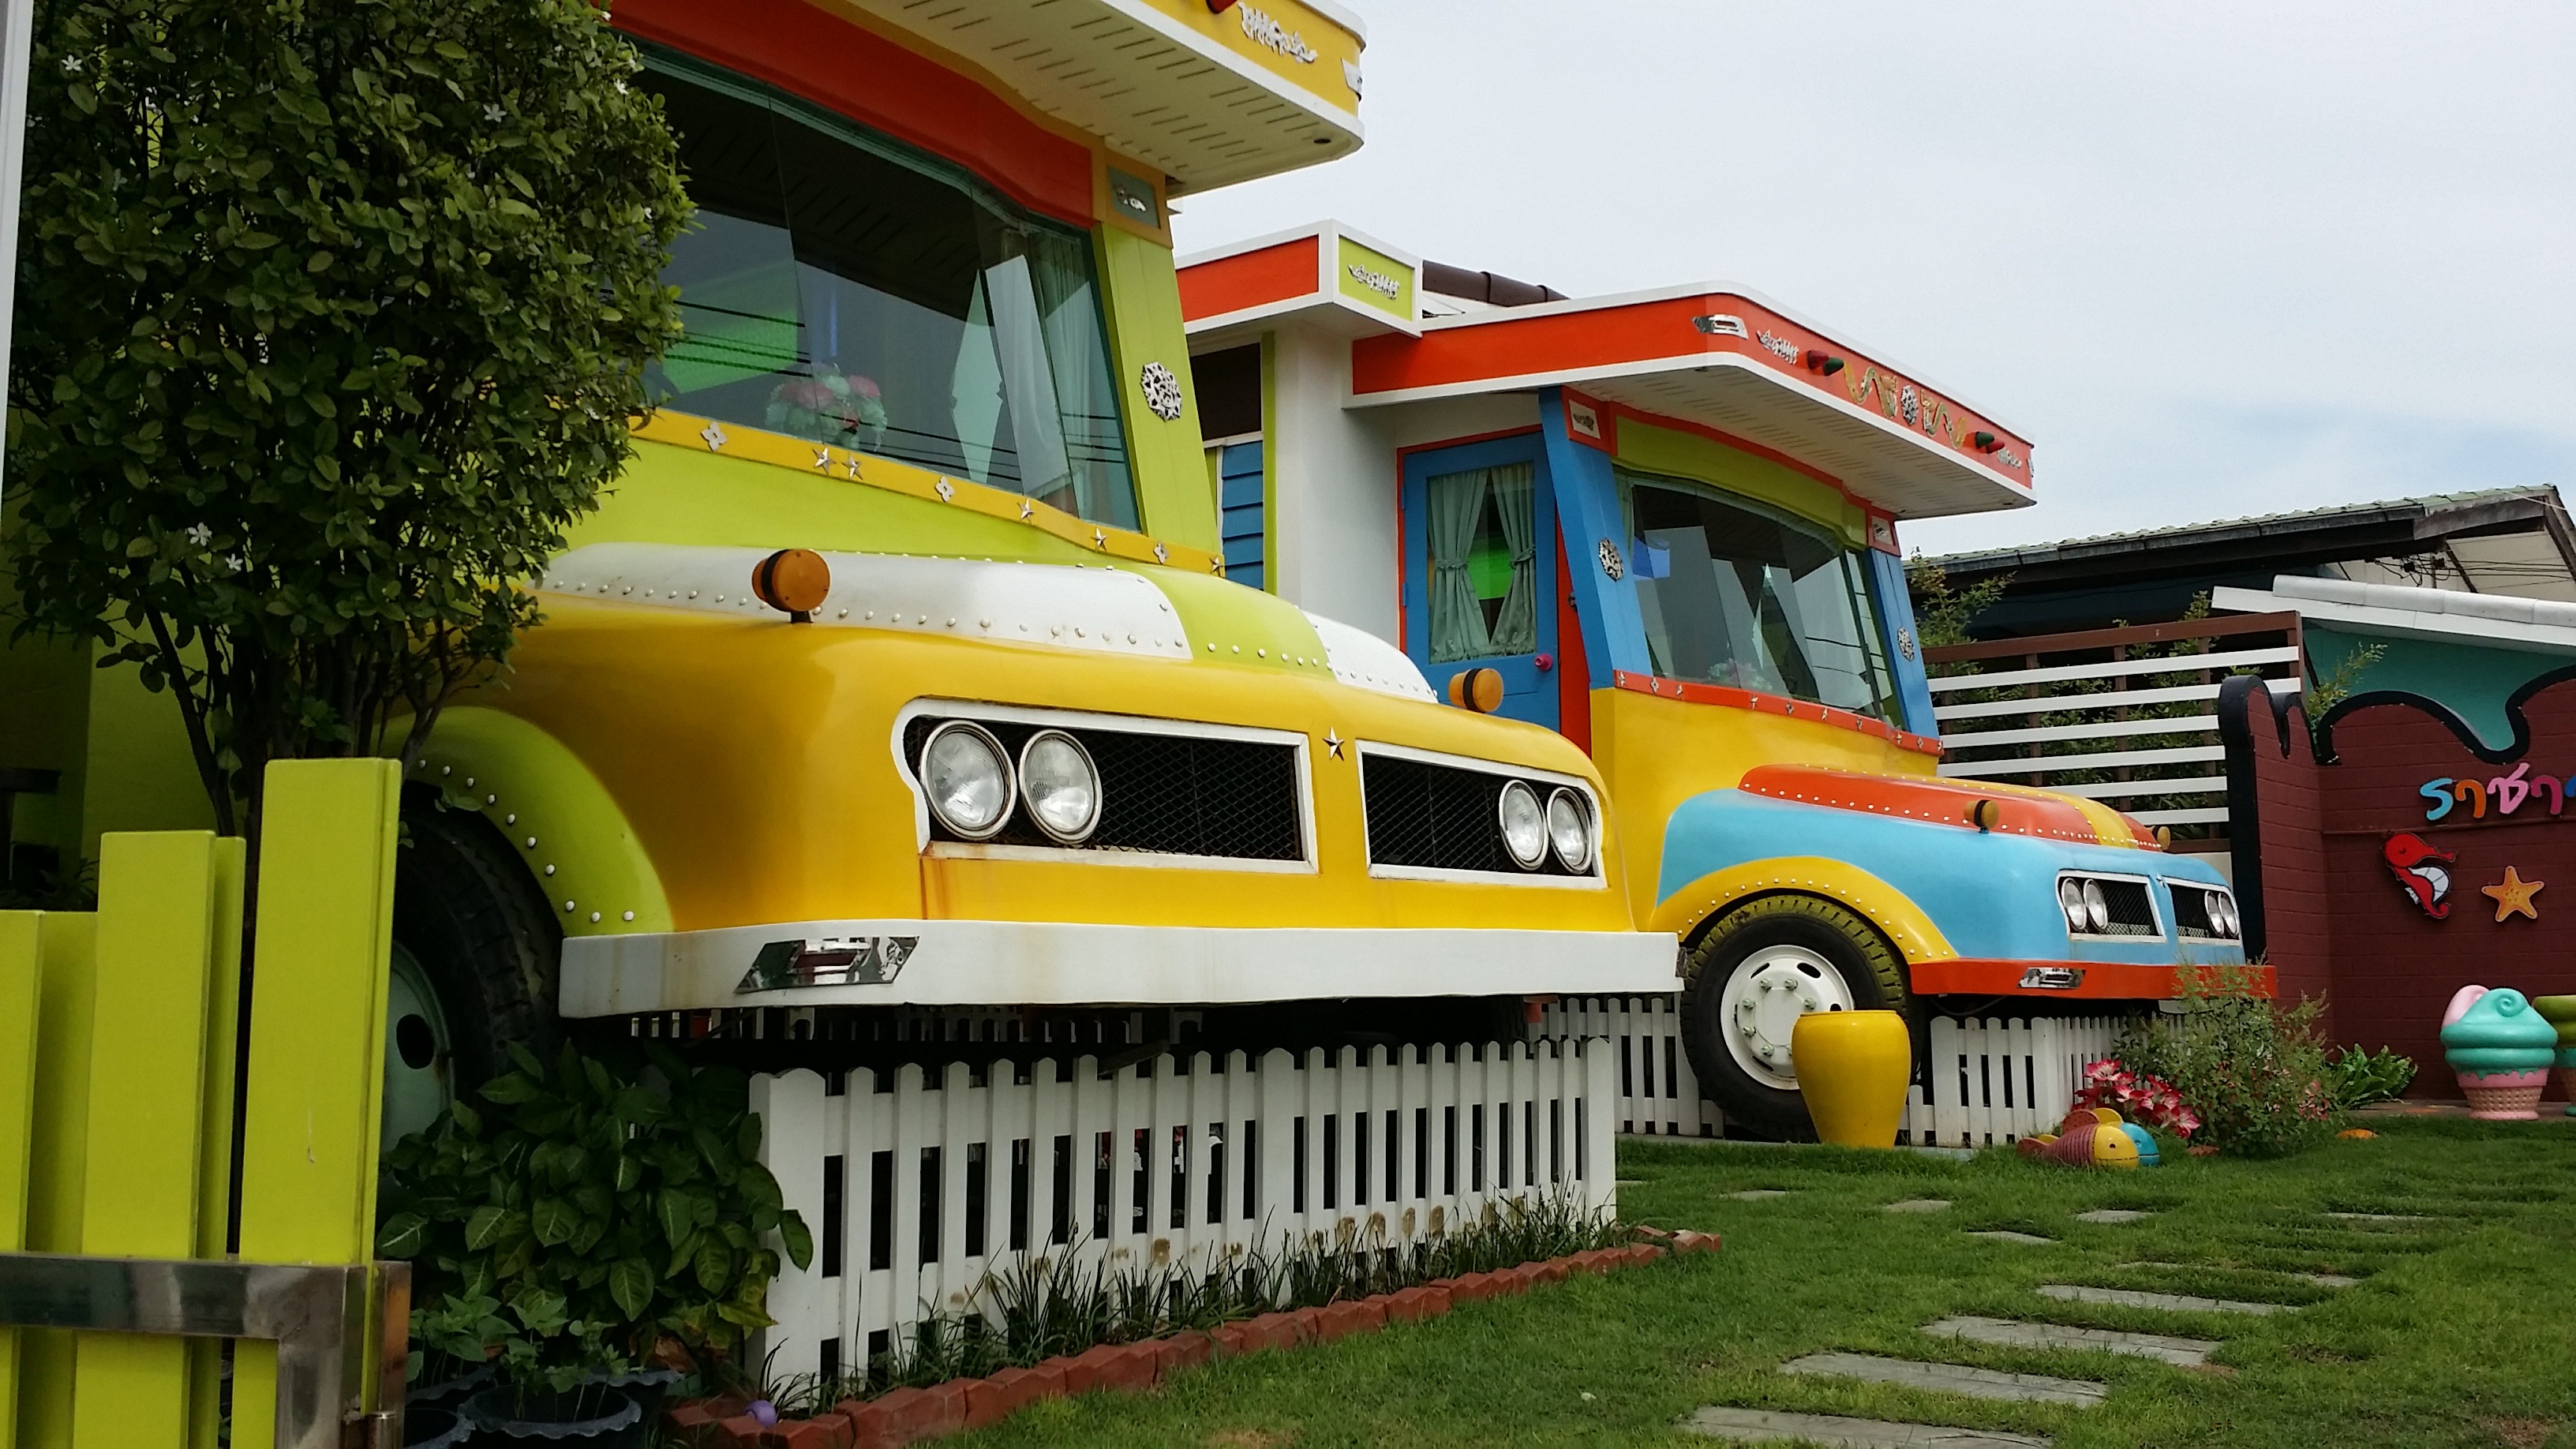
car, train, transport, truck, vehicle, public transport, thailand, bus, fire department, resort, pattaya, school bus, land vehicle, koh larn